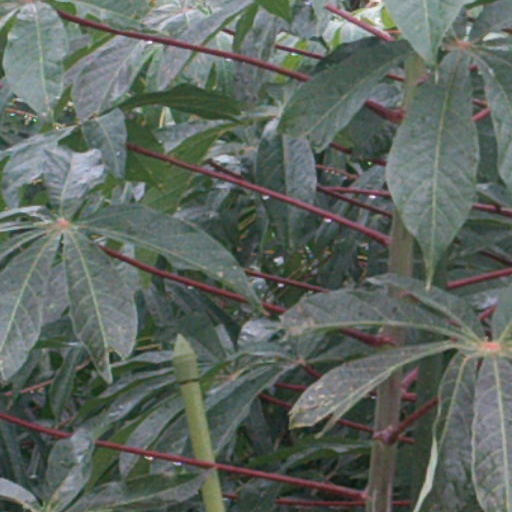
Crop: cassava